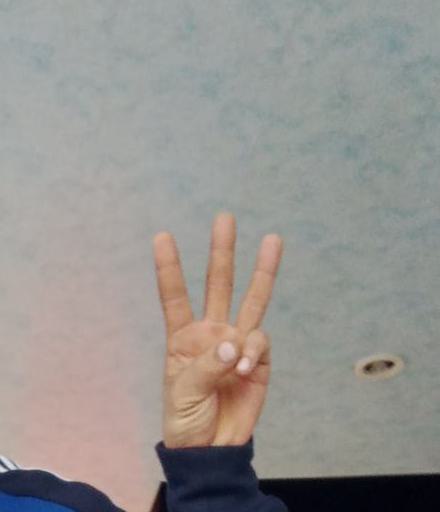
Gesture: three